Back to the Yokohama Arena

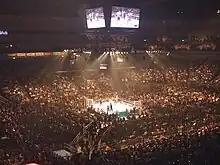
Yokohama Arena

Back to the Yokohama Arena featured ten professional wrestling matches involving different wrestlers from pre-existing scripted feuds, plots, and storylines. Wrestlers portrayed villains or heroes as they followed a series of events that built tension, and culminated in a wrestling match or series of matches. Four of the matches were contested for championships.